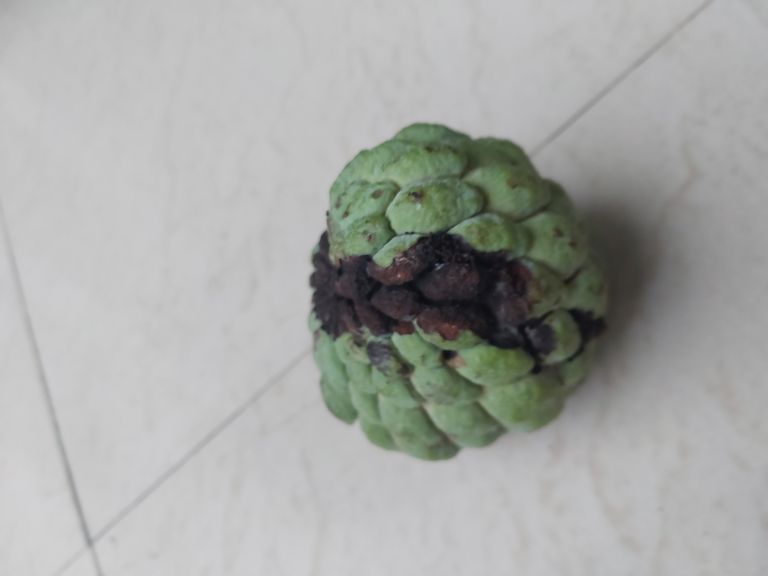
Disease label: Diplodia Rot